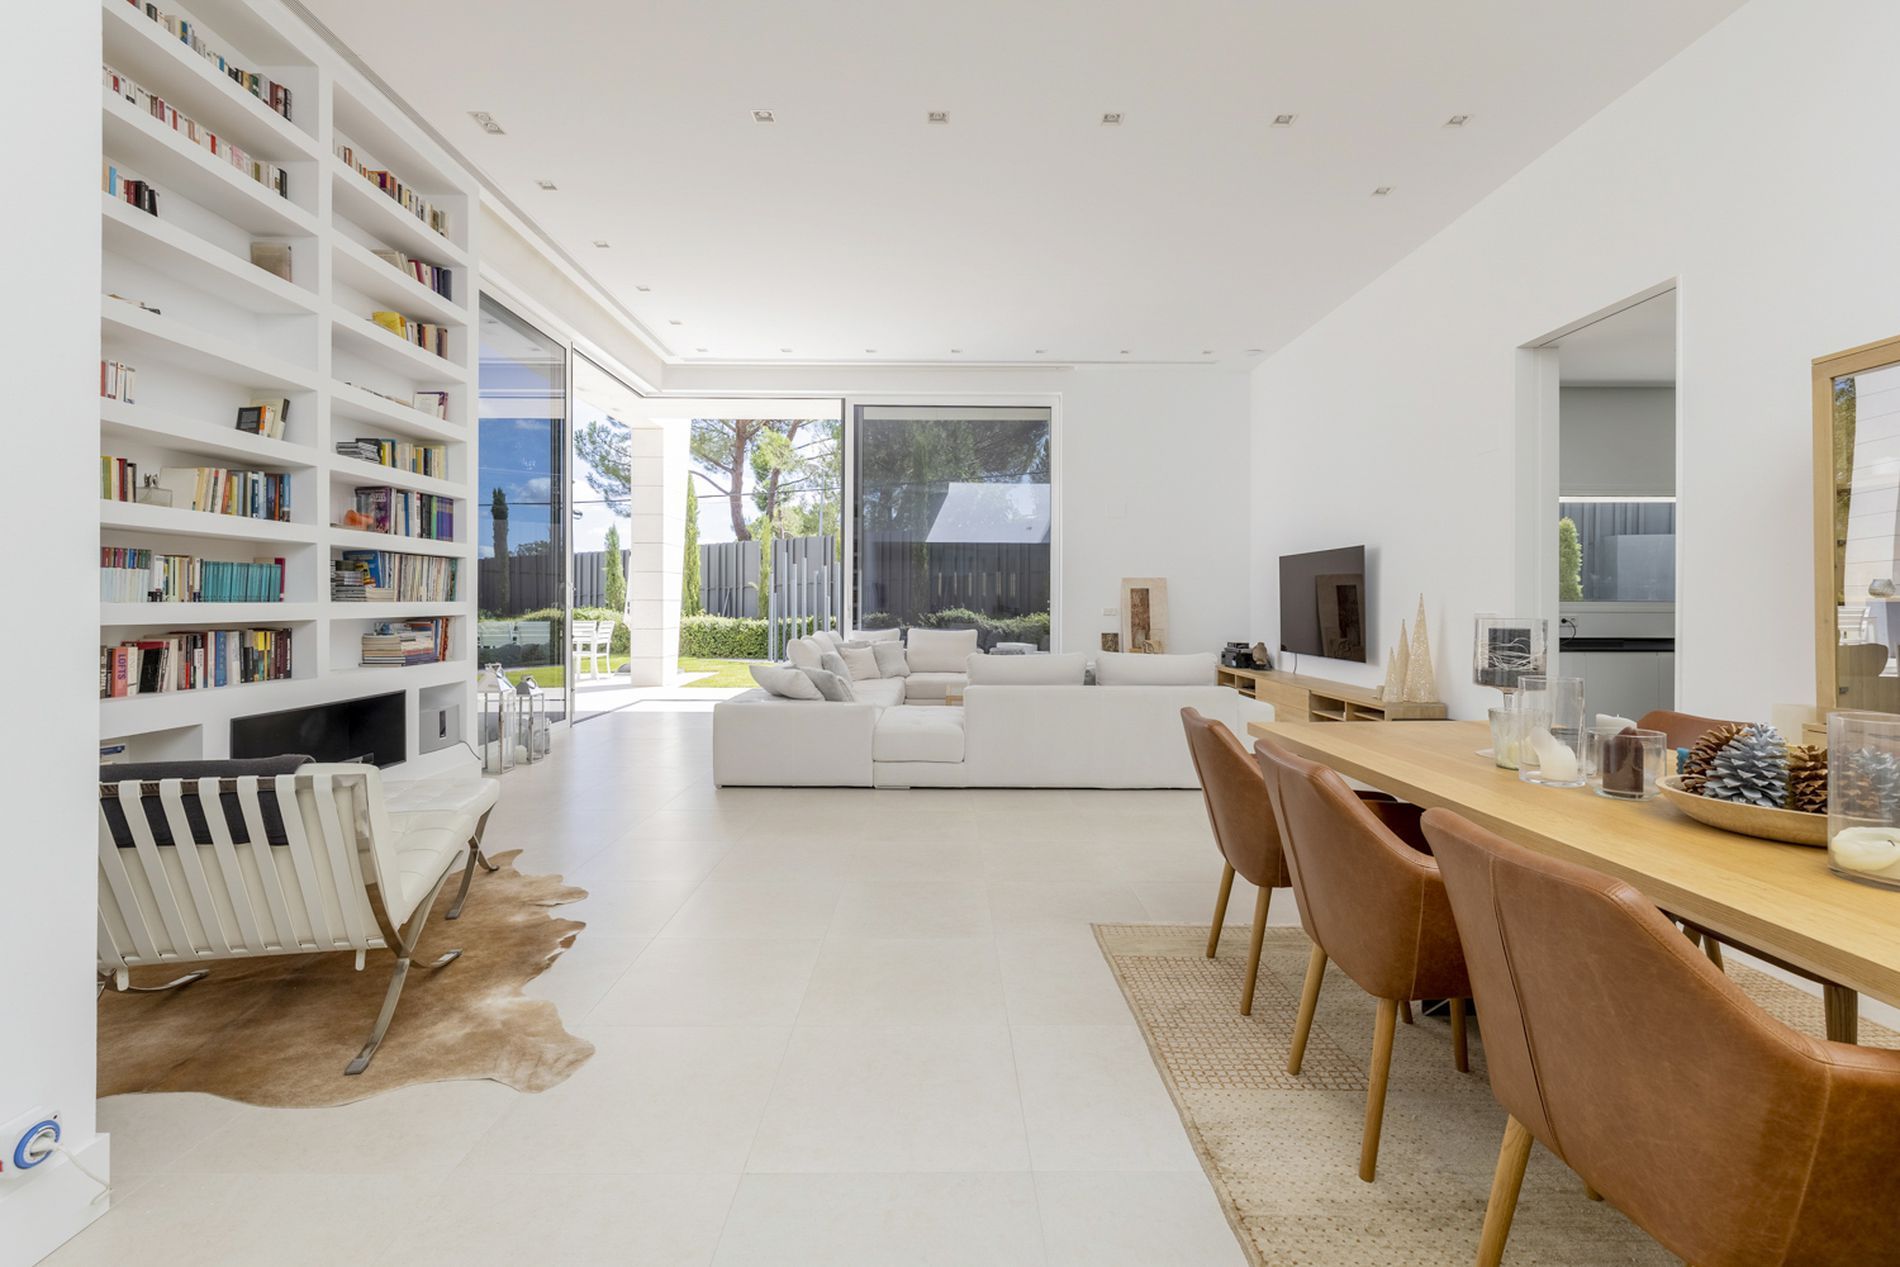
A Spacious Modern Living Room.
A bright modern living room has a large glass window allowing natural light, and providing a nice view of the backyard. At the entrance from the backyard, a white U-shaped couch is placed infront of a wooden TV table and a flat-screen TV is mounted on the wall. A wooden dining table with brown leather chairs with decorative items is placed on the table. A white lounge chair sits on a brown cow rug near the bookcase.
This wide-angle shot taken at eye-level, captures a spacious modern living room that has a minimalist design with neutral colors and natural lighting. The modern furniture arrangement creates a cozy and elegant atmosphere. The large windows allow natural light and connect the indoor with the outdoor space. The white color gives a clean look.
Labels: Architecture, Building, Furniture, Indoors, Living Room, Room, Interior Design, Home Decor, Table, Floor, Dining Room, Dining Table, Flooring, Couch, Housing, Wood, Coffee Table, Rug, Bookcase, Ceiling, Wall, Television, Lounge Chair, Chair, Decorative Items, Tv Table, Window, Backyard, Kitchen Entrance, Wall Mirror
Camera: Canon Canon EOS R6
Lens: RF15-35mm F2.8 L IS USM, Canon RF15-35mm F2.8 L IS USM
Aperture: F8
Exposure: 1/1600 sec
ISO: 200
Focal length: 15.0 mm